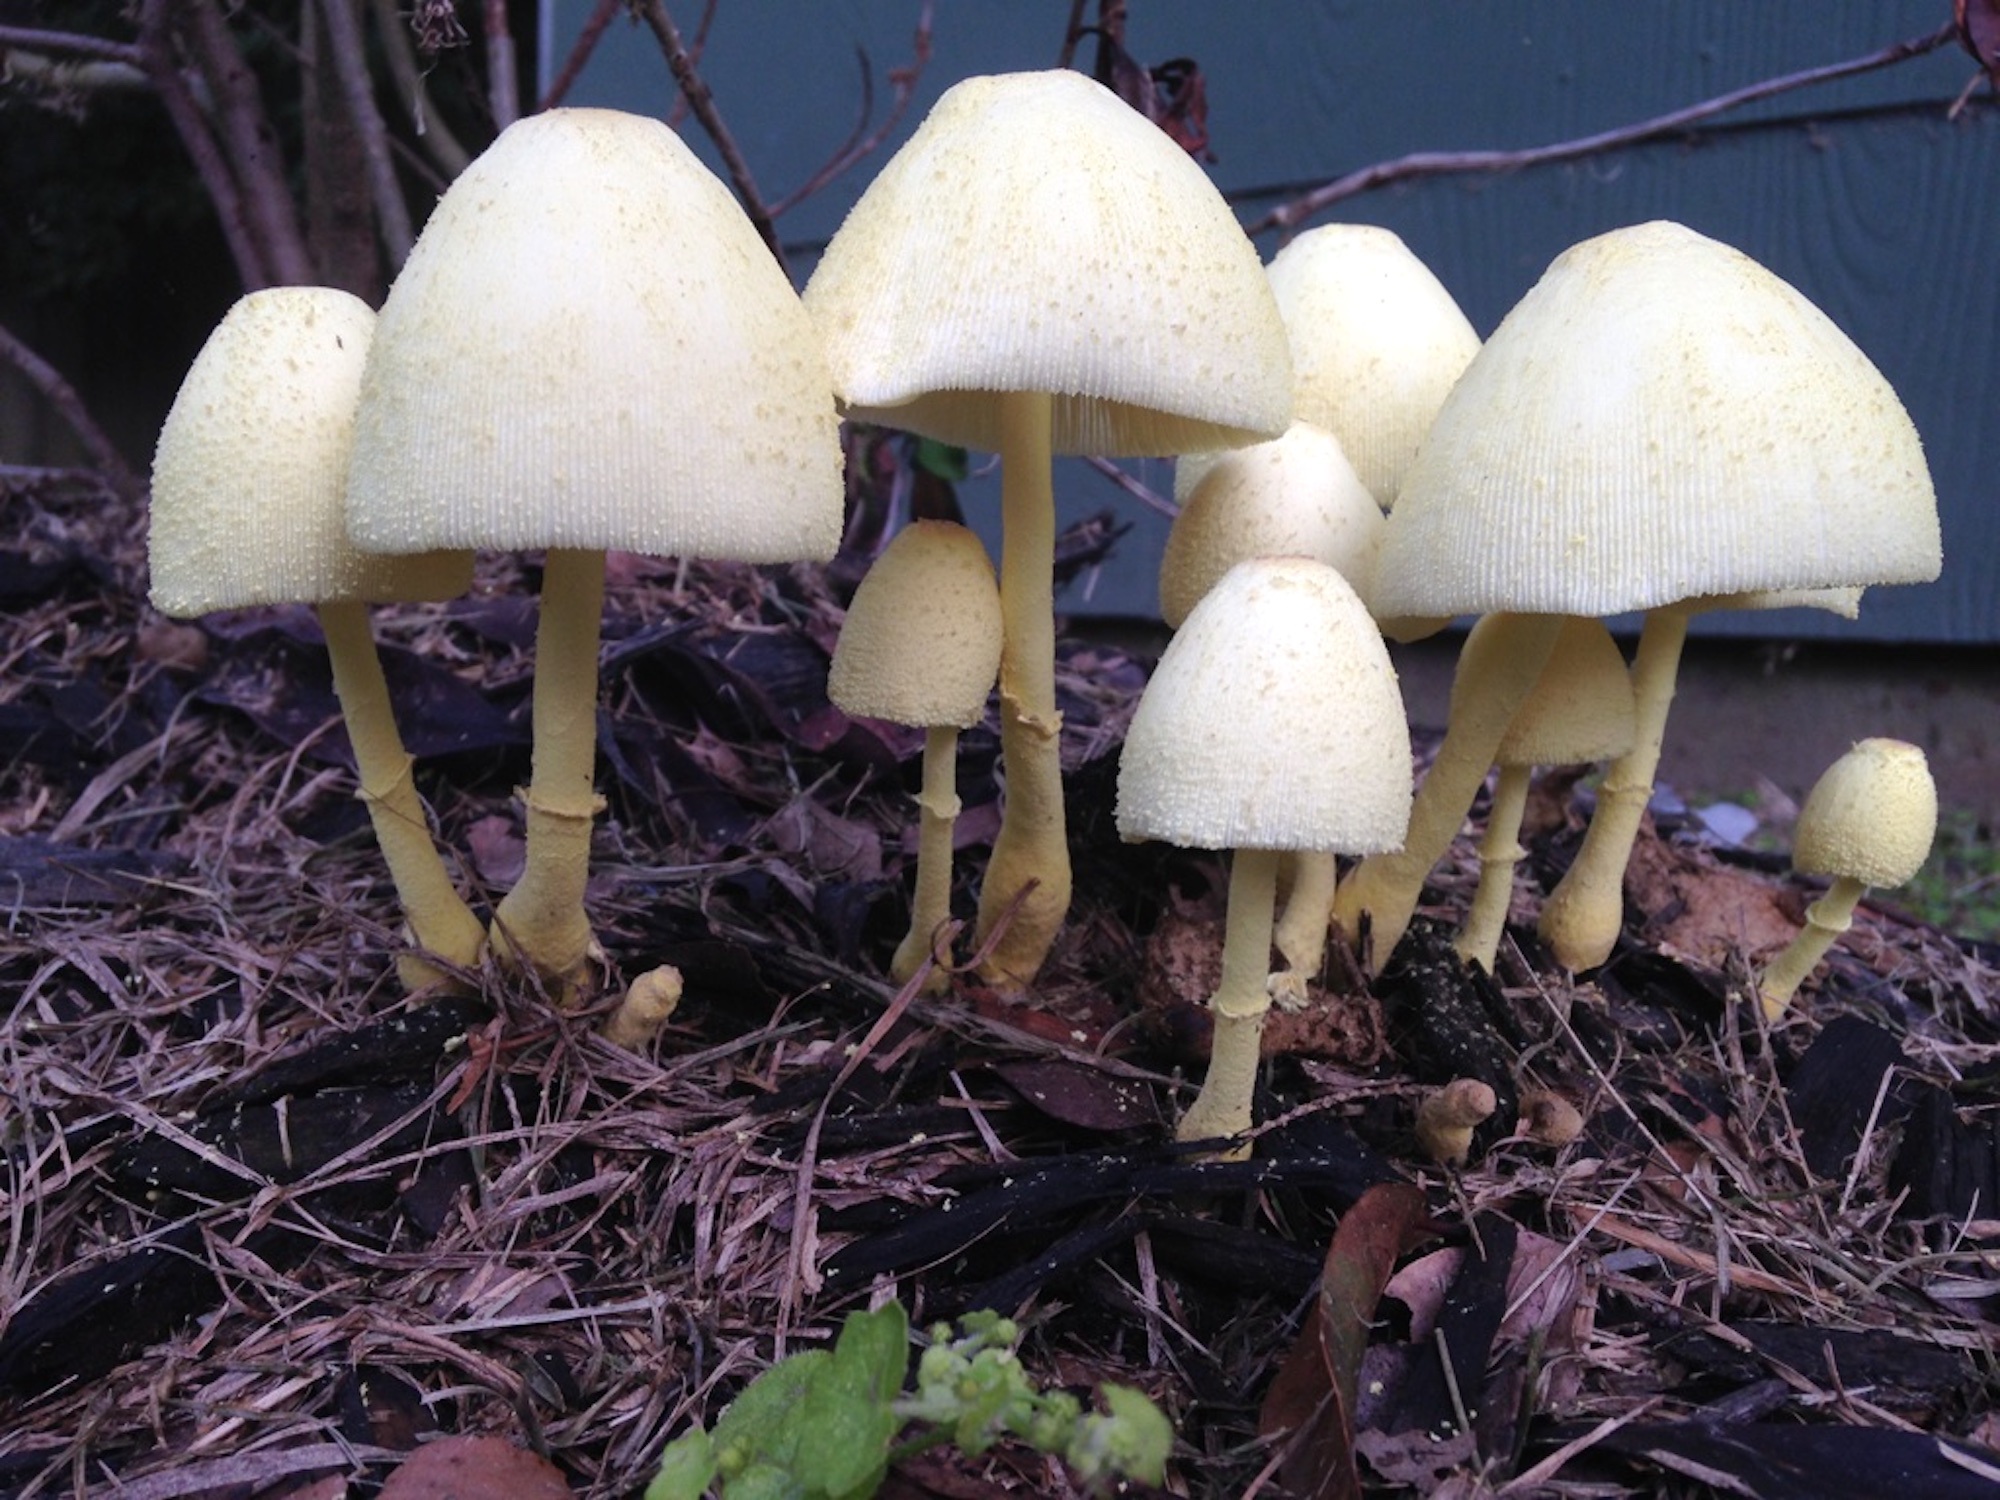
nature, dirt, natural, mushroom, fungus, fungi, mushrooms, toadstools, damp, agaric, bolete, agaricus, matsutake, oyster mushroom, edible mushroom, medicinal mushroom, agaricomycetes, agaricaceae, champignon mushroom, penny bun, pleurotus eryngii